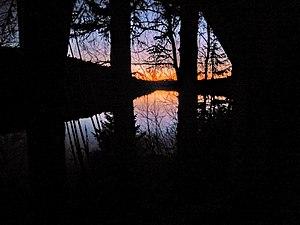
Dernières lueurs du crépuscule sur le lac Hull dans la ZEC Lavigne.
La zec Lavigne est une zone d'exploitation contrôlée du Québec située au nord de Saint-Côme dans Lanaudière. Cette zec créée en 1978 de 406,31 km² est gérée par l'Association de chasse et pêche Lavigne inc.